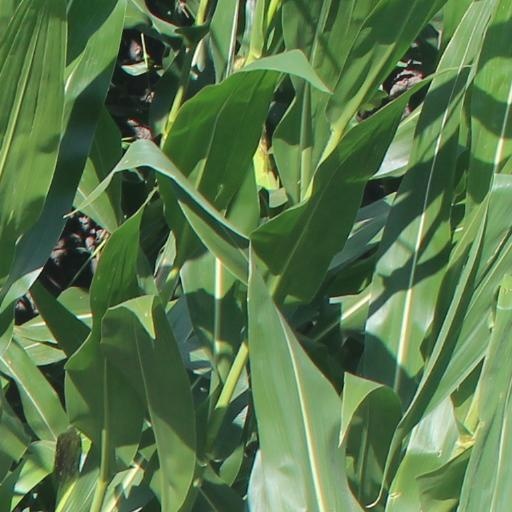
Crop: maize; corn